Women in Cellblock 9

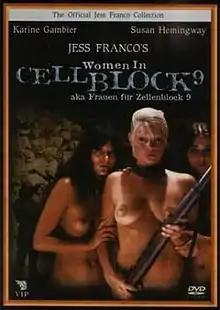
Region 1 DVD cover

Women in Cellblock 9 is a 1977 Swiss exploitation action film written and directed by Jess Franco and starring Karine Gambier. Its main theme is women in prison.